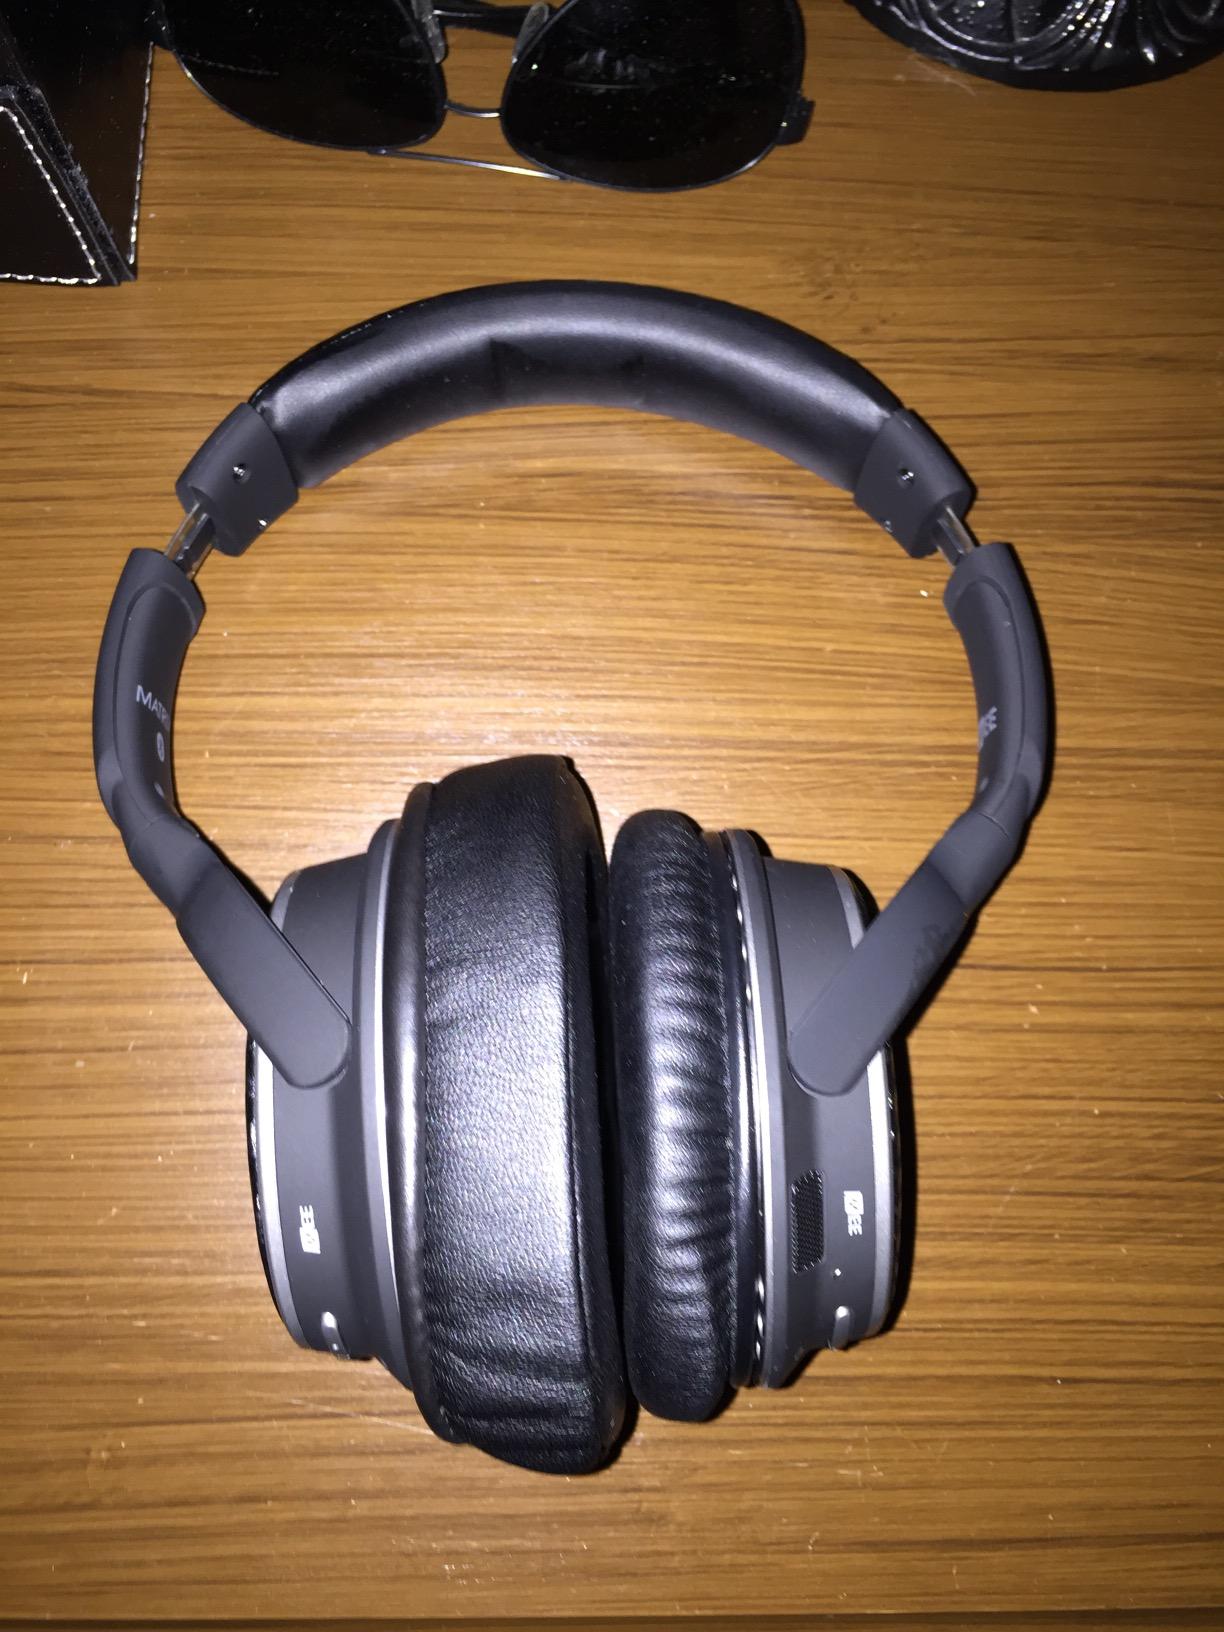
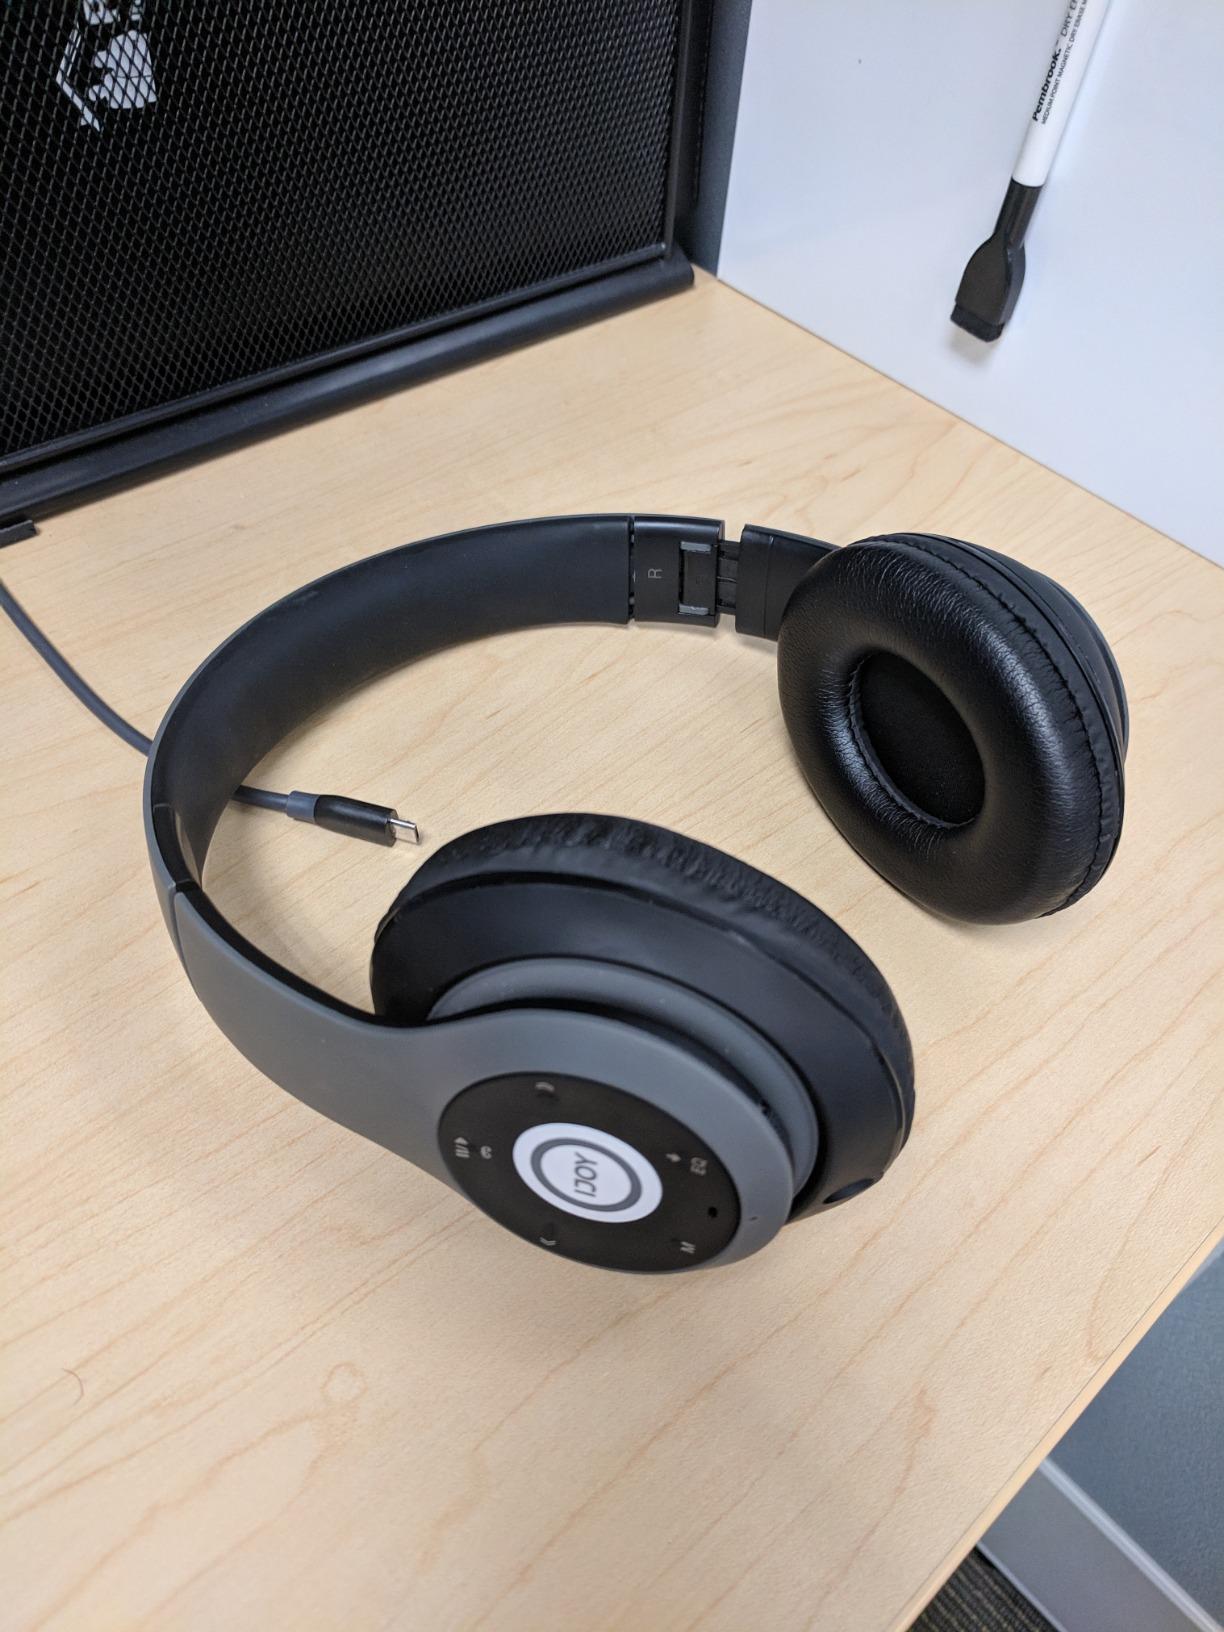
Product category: headphones
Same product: no